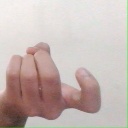
अक्षर: ज